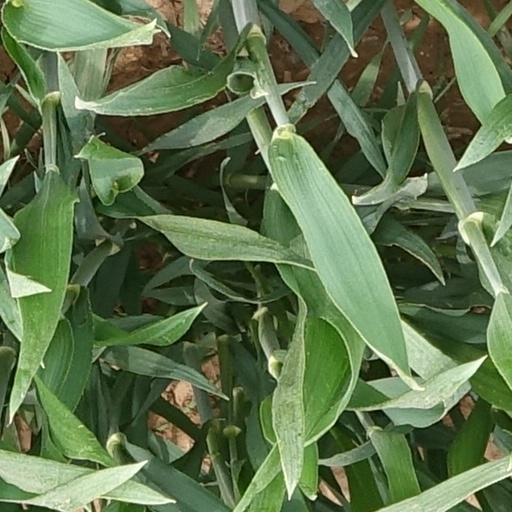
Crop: wheat